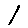
Label: 1